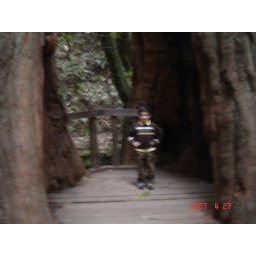
Ameya standing in big tree trunk